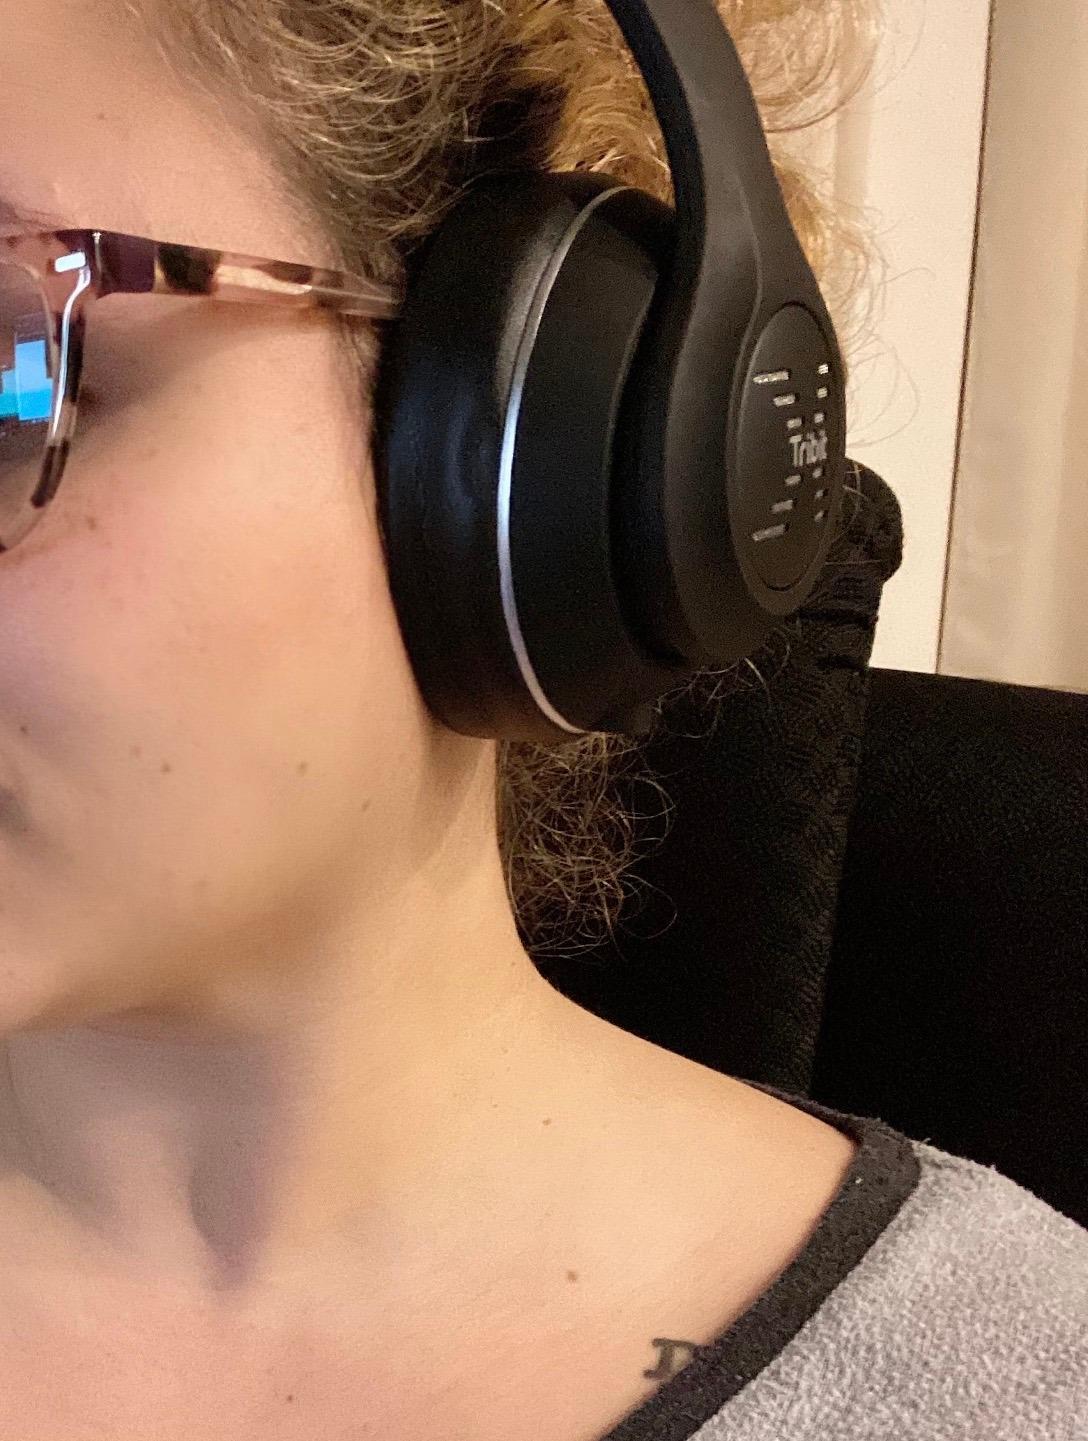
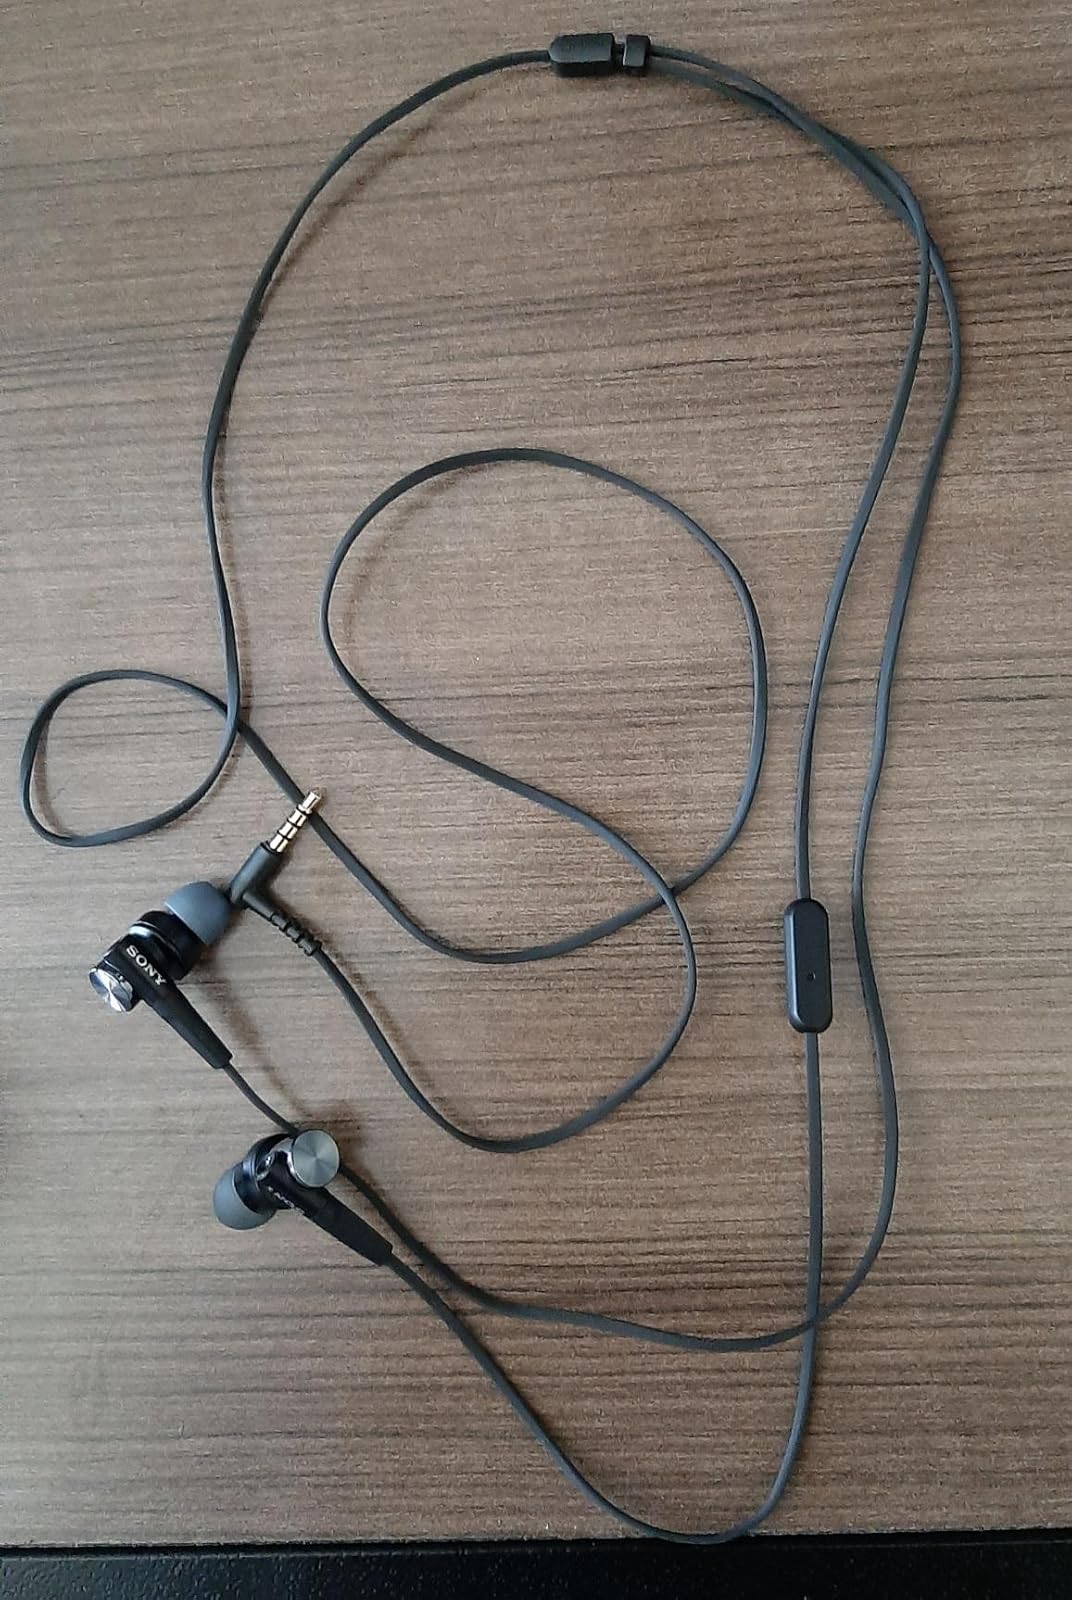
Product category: headphones
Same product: no